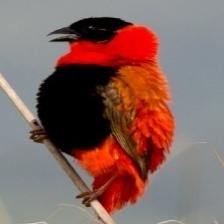
Species: NORTHERN RED BISHOP
Scientific name: EUPLECTES FRANCISCANUS